Mounted Grenadiers Regiment

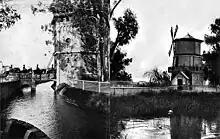
Mounted Grenadiers crossing a bridge in Saavedra, Buenos Aires, c. 1900s

On August that same year, 1814, San Martin assumed the office of provincial governor of Cuyo Province fronting the Chilean border, and the Regiment set up its new home in the province the next year with the 3rd and 4th Squadrons moving there, followed in the next year by the 1st and 2nd Squadrons. Assisted by now Lieutenant Colonel Mariano Necochea, the regiment prepared itself for the liberation of Chile from Spanish rule and thus, together with the newly formed mounted rifle squadron with Necochea as its commanding officer, raised with 300 Horse Grenadiers, formed part of the Army of the Andes with San Martin himself as its commanding general. It rode towards the Chilean border as part of the Crossing of the Andes in the late summer of 1817, and upon reaching Chile, fought bravely in the Battle of Chacabuco in February, later distinguishing themselves the following year in the Second Battle of Cancha Rayada and the Battle of Maipú. The regiment, thus, was witness to the Chilean Declaration of Independence in Santiago on 12 February 1818, one year after the victory in the Chacabuco fields.